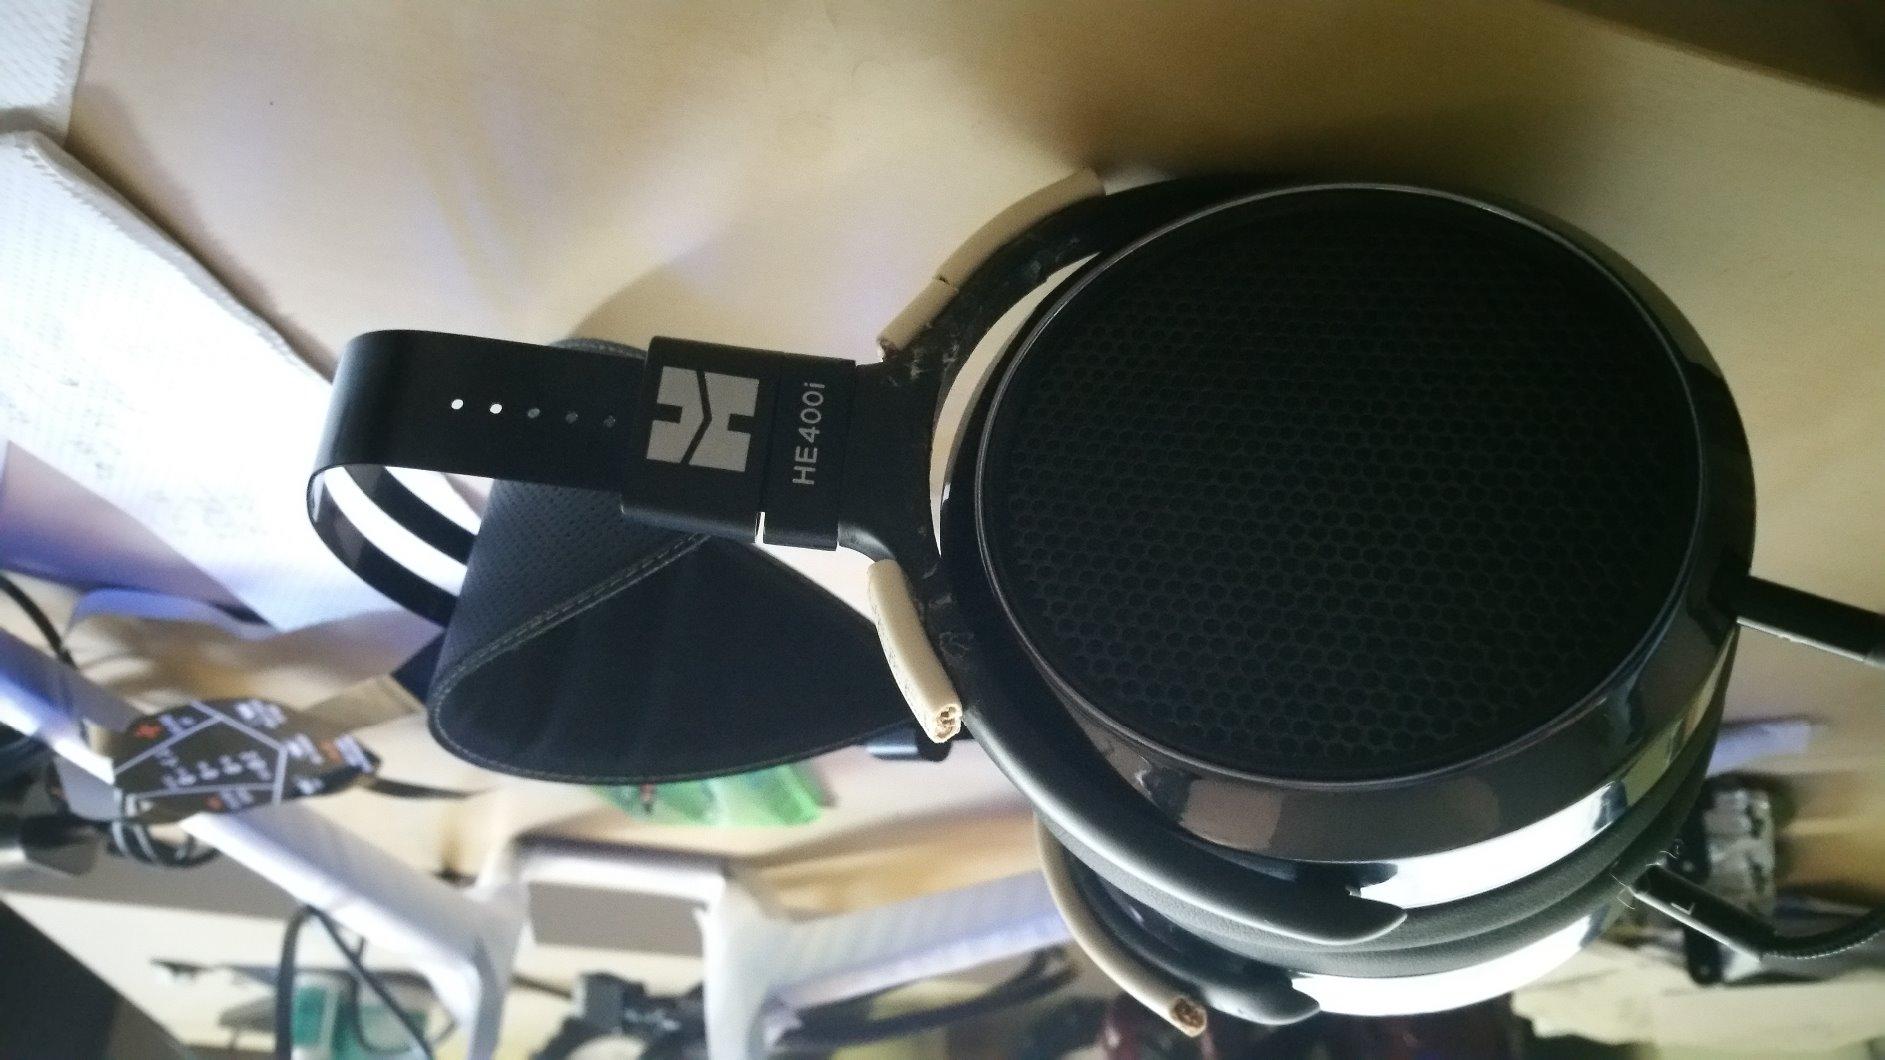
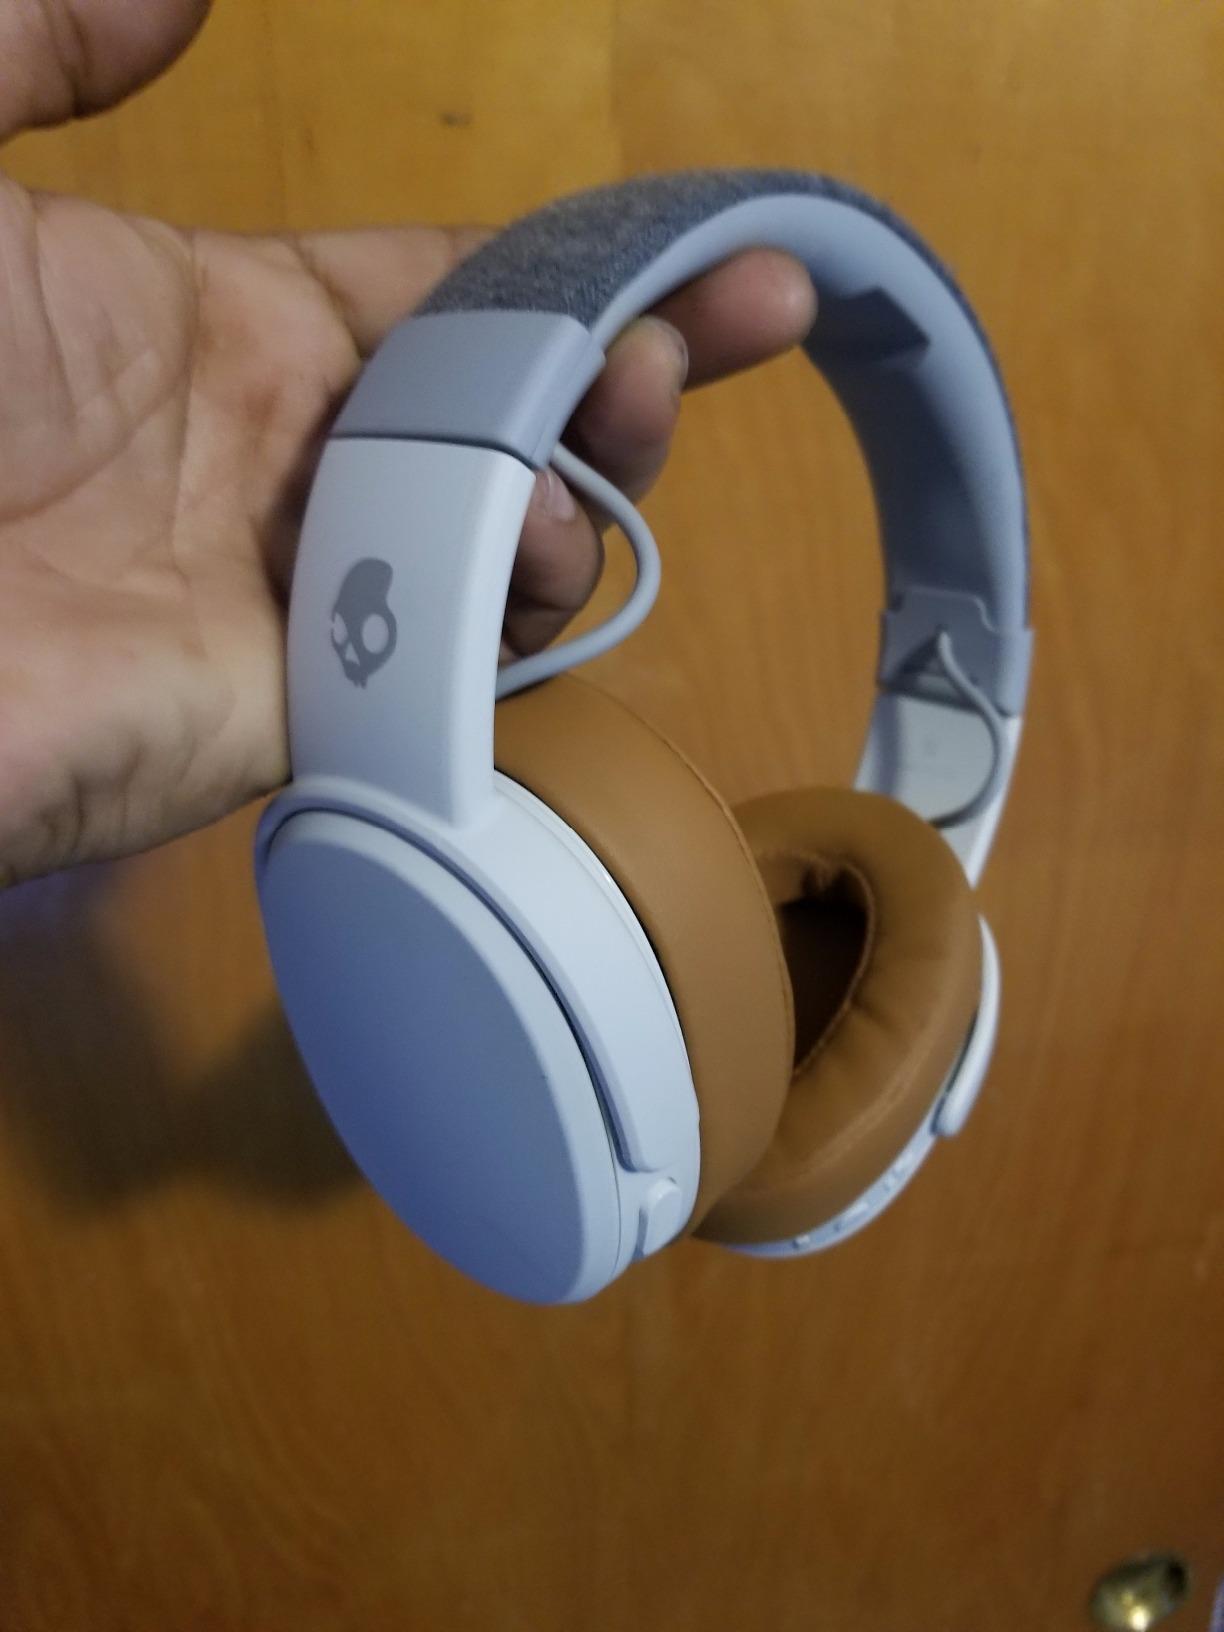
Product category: headphones
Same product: no